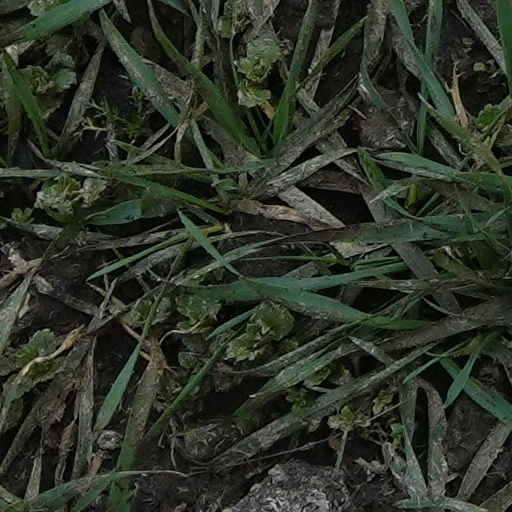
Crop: wheat